Metropolitan Stadium

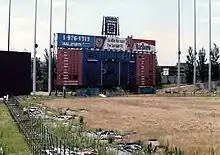
An abandoned Metropolitan Stadium, circa 1984.

The Twins played their last game at the Met on September 30, 1981, losing to the Kansas City Royals 5–2 on a rainy afternoon. The night before the final game, home plate was stolen, and after the final game ended, hundreds of fans gathered on the field, searching (mostly unsuccessfully) for mementoes.